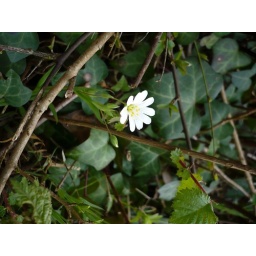
Little white flower in hedge